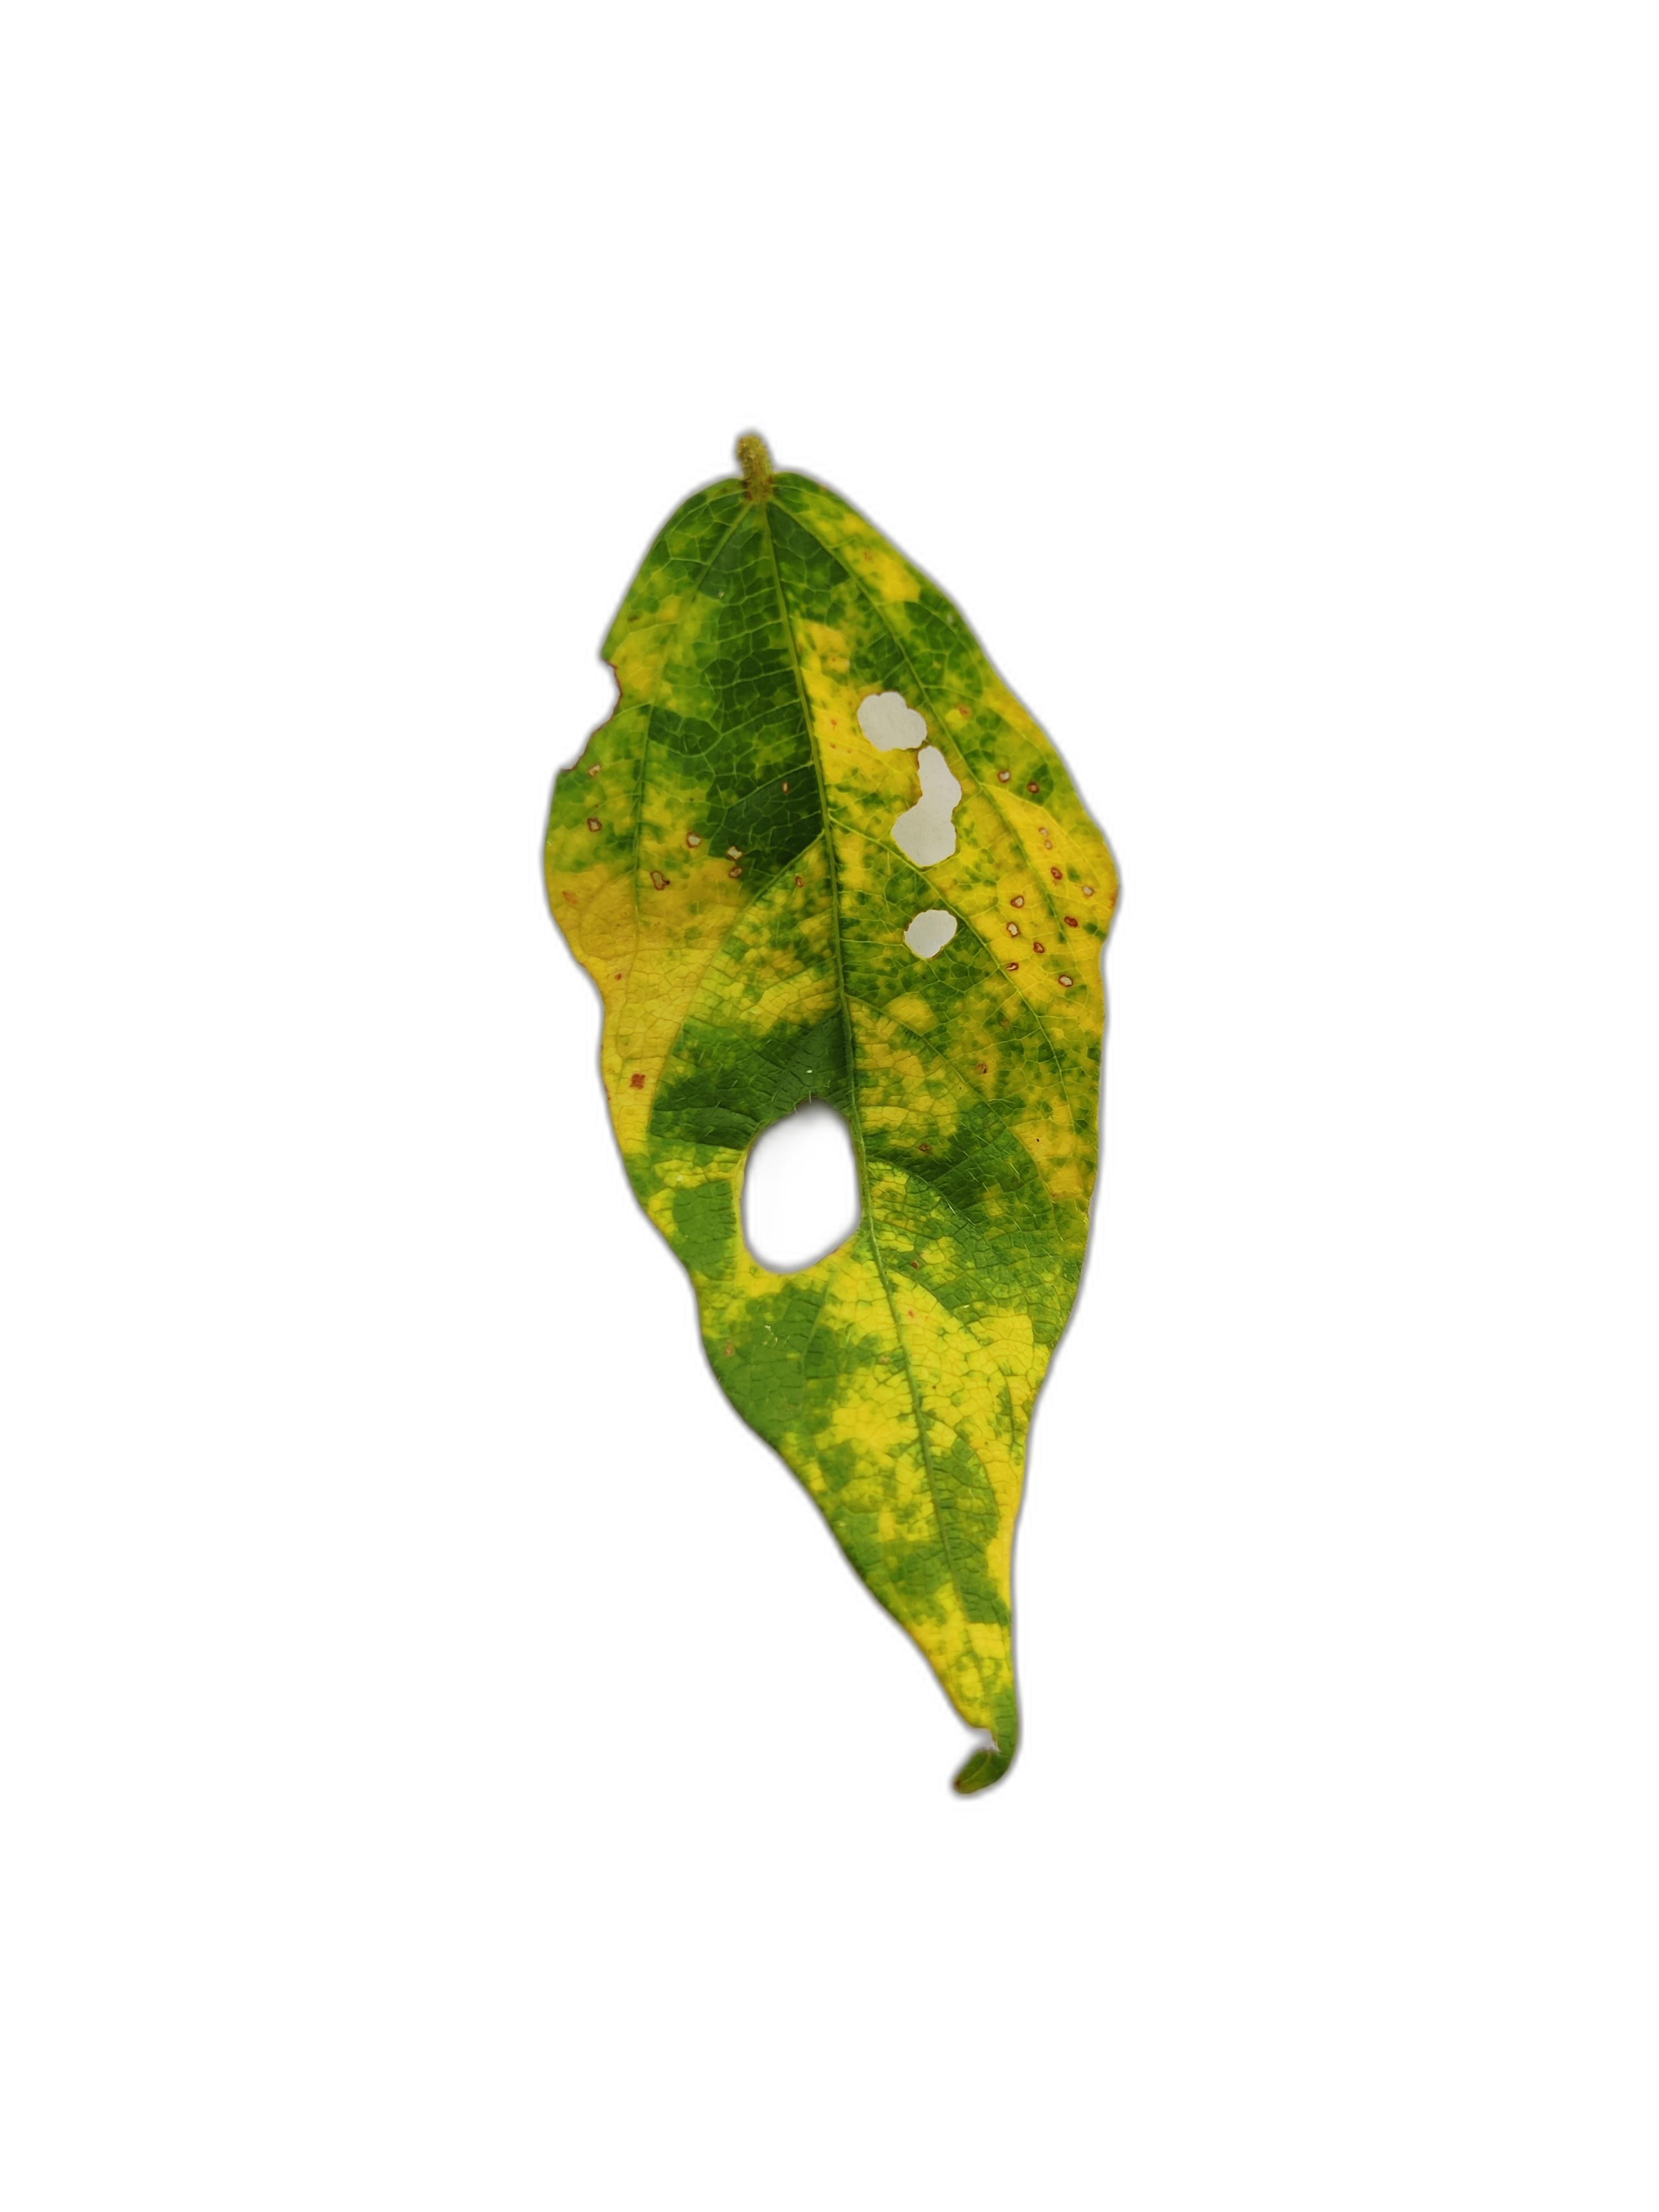
Label: Yellow Mosaic